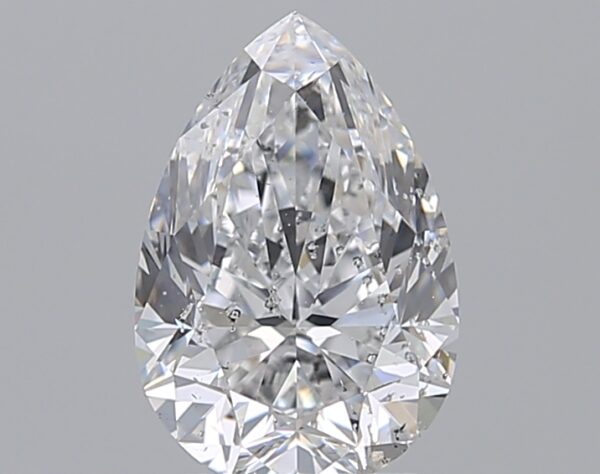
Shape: pear
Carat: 2.01
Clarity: SI2
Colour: D
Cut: VG
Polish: EX
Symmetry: EX
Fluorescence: VSL
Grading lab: IGI
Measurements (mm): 10.17 x 6.86 x 4.51